Michel'le

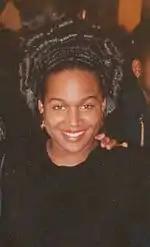
Michel'le in 1990

Michel'le, a native of California, was originally a featured female vocalist of World Class Wreckin' Cru's 1987 single "Turn Off the Lights". She was called at the last minute to record vocals for Mona Lisa, who could not make it to the studio. Michel'le was signed to Eazy-E's Ruthless Records. In 1989, her self-titled debut album was released, produced entirely by then-boyfriend, rapper Dr. Dre. The album contained the single "No More Lies" which peaked at No. 7 on the US "Billboard" Hot 100, and the hit R&B singles "Nicety" and "Something in My Heart". "Michel'le" was certified Gold on April 25, 1990, for sales of over 500,000 copies in the US. During the Suge Knight shakedown incident, Jerry Heller was forced to sign over Dr. Dre, The D.O.C. and Michel'le. The West Coast All-Stars, in which she had a role, scored a nomination for Best Rap Performance by a Duo or Group at the 33rd Grammy Awards for the single "We're All in the Same Gang" - the West Coast All-Stars also included MC Hammer, Young MC, Ice-T, JJ Fad as well as N.W.A members Dr. Dre, MC Ren, and Eazy-E.